Italian invasion of Egypt

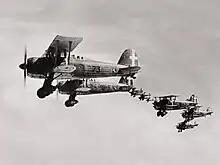

The British had based military forces in Egypt since 1882 but these were greatly reduced by the terms of the Anglo-Egyptian Treaty of 1936. The small British and Commonwealth force garrisoned the Suez Canal and the Red Sea route, which was vital to British communications with its Far Eastern and Indian Ocean territories. Egypt was neutral during the war. In mid-1939, Lieutenant-General Archibald Wavell was appointed General Officer Commanding-in-Chief (GOC-in-C) of the new Middle East Command, over the Mediterranean and Middle East theatres. Until the Armistice of 22 June 1940, French divisions in Tunisia faced the Italians on the western Libyan border forcing the garrison to divide and face both ways.